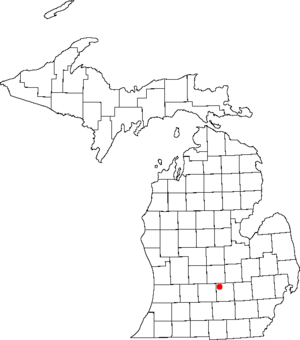
Lansing
Lansings beliggenhed i Michigan
Lansing er hovedstad i den amerikanske delstat Michigan. I 2000 havde byen 119.128 indbyggere.